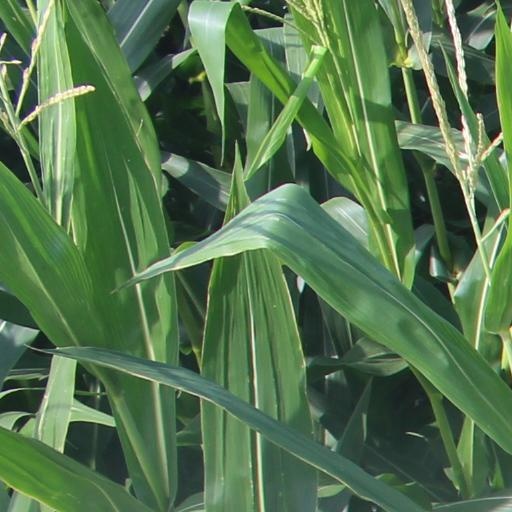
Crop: maize; corn